Robert Reid, 1st Earl Loreburn

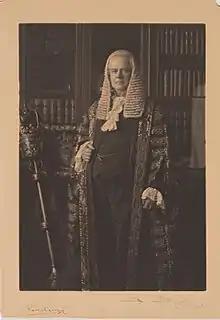
Earl Loreburn

During the 1900s and 1910s, many Liberal politicians took up the ideology of Liberal Imperialism, led by the Chancellor of the Exchequer (H. H. Asquith), the Secretary of State for War (Richard Haldane) and the Secretary of State for Foreign Affairs (Sir Edward Grey). This triumvirate of politicians was strongly in favour of an entente with France, along with the creation of a British Expeditionary Force, in the event of a war between France and Germany. These three politicians made their views known, and when Campbell-Bannerman appointed his cabinet, he appointed Loreburn Lord Chancellor as a counter to the Liberal Imperialists. Winston Churchill referred to him as belonging to the "radical element" within the Liberal party.